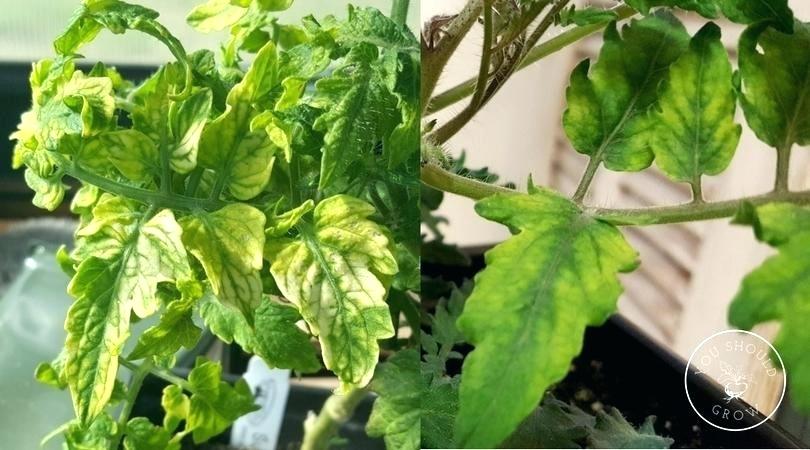
Labels: Tomato leaf yellow virus, Tomato leaf yellow virus, Tomato leaf yellow virus, Tomato leaf yellow virus, Tomato leaf yellow virus, Tomato leaf yellow virus, Tomato leaf yellow virus, Tomato leaf yellow virus, Tomato leaf yellow virus